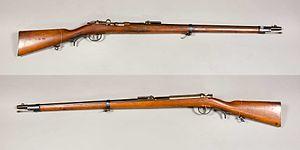
Le Mauser Gewehr 71 devint le fusil réglementaire de la Heer après la guerre franco-prussienne.